Answer in natural language. Which point is closer to the camera taking this photo, point B  or point C? Choose between the following options: C or B
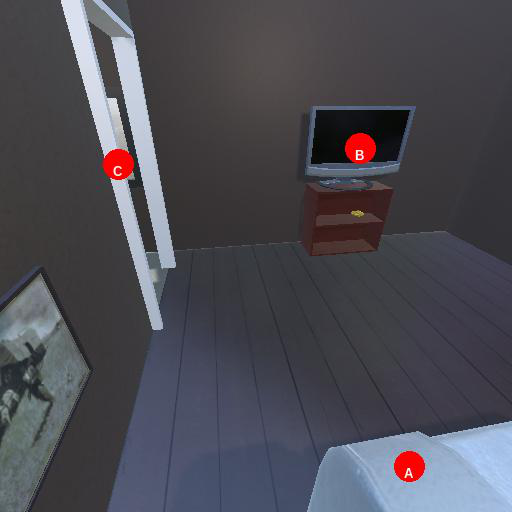
<answer>C</answer>